2000 Summer Olympics closing ceremony

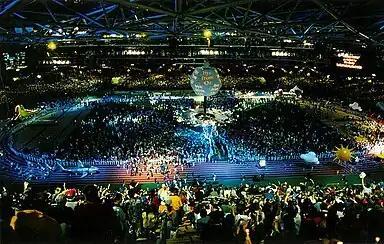

The 2000 Summer Olympics Closing Ceremony was held on 1 October 2000 in Stadium Australia. As with the opening ceremony, the closing ceremony was directed by Ric Birch as Director of Ceremonies while David Atkins was the Artistic Director and Producer. The Closing Ceremony was attended by 114,714 people, until the 2024 Summer Olympics opening, this was the largest attendance in modern Olympic Games history. Called "Let's Party", the ceremony celebrated Australiana; Australian cultural celebrities, icons, media, and music, with floats designed in the style of Reg Mombassa. Around 2.4 billion watched the telecast of the closing ceremony.